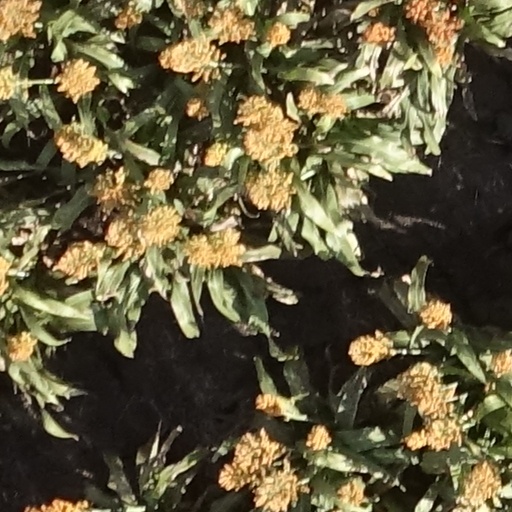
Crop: sorghum